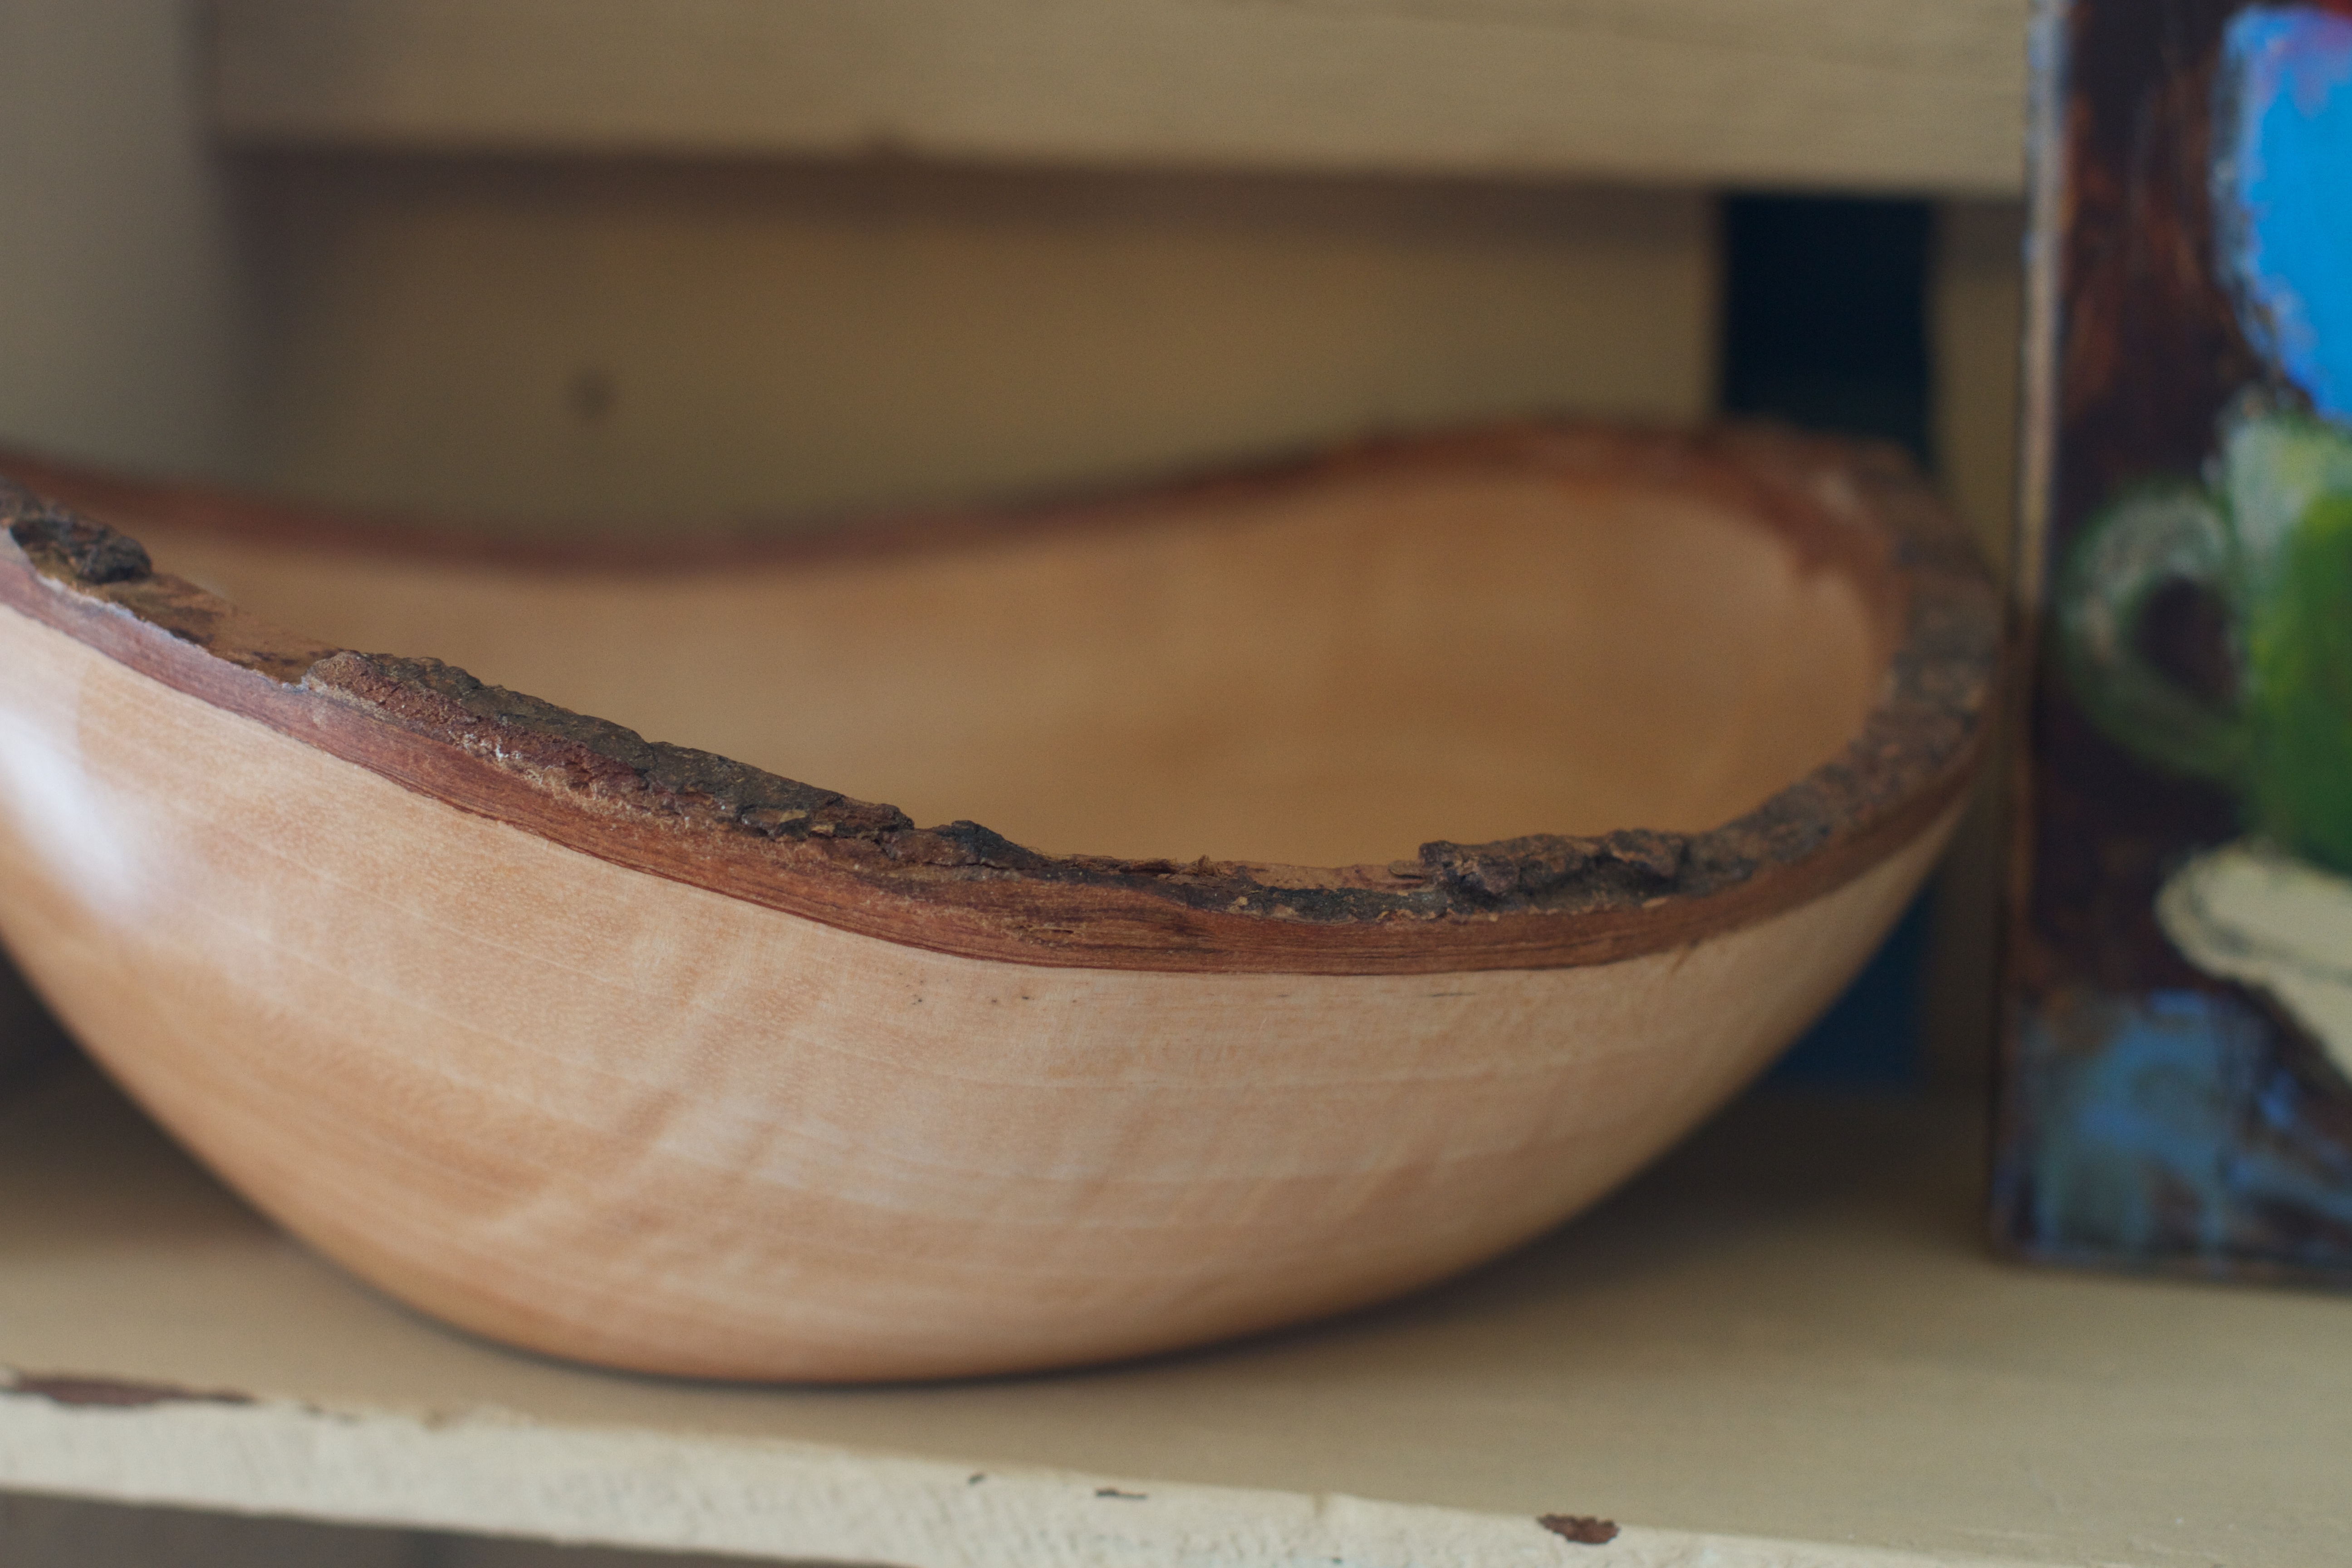
wood, bowl, food, produce, ceramic, pottery, art, randallhouse, outdoor shoe